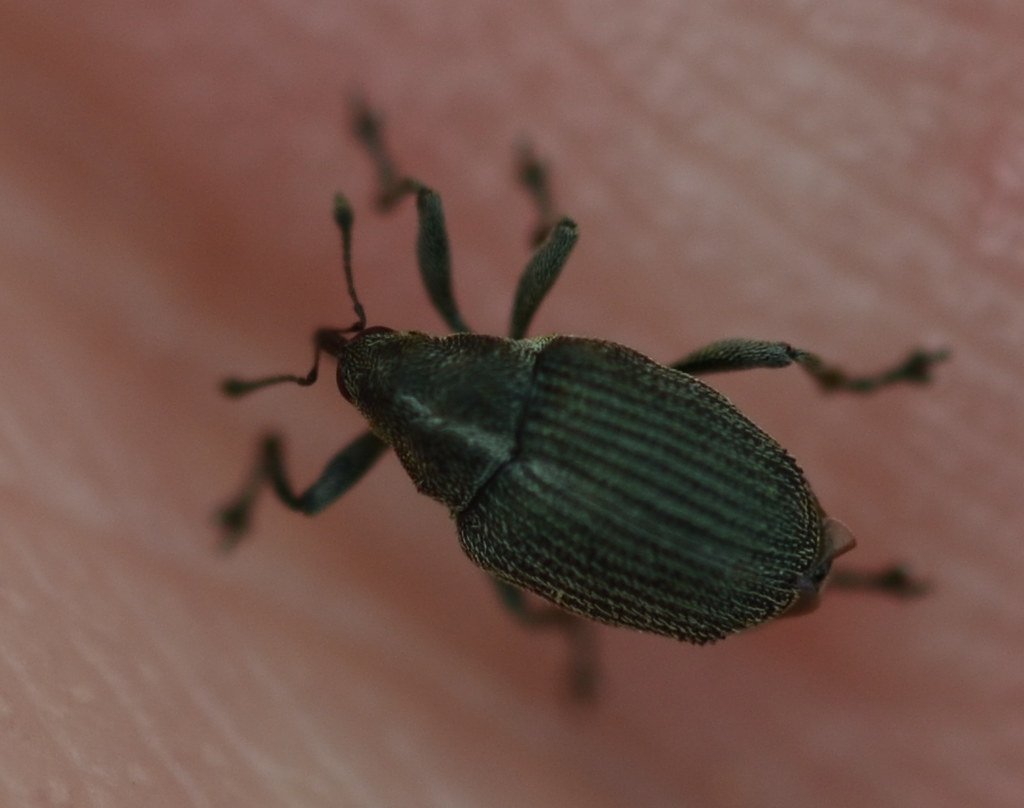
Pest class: Cabbage_seedpod_weevil